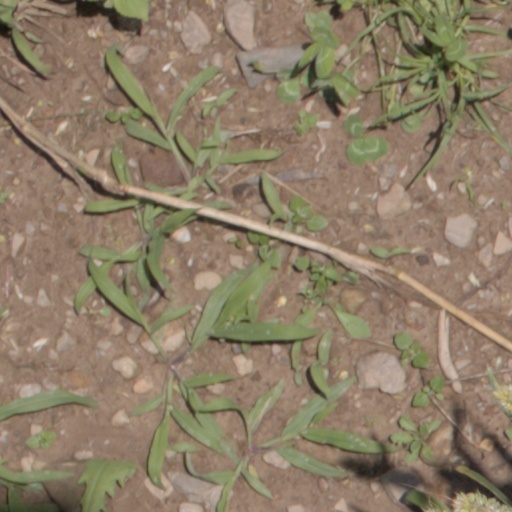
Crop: wheat